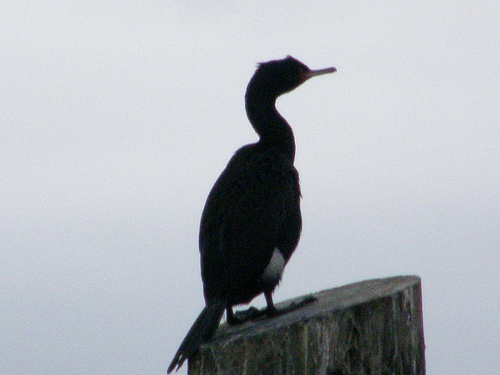
the bird has a long black throat that is curved and a black bill."
a giant black bird with a red beak, black plumage, white belly and curvy neck."
the bird is black, has white thighs, a long neck, and a narrow bill.
this bird has an all black body and a long flat bill.
this darkly colored bird has a long neck and a long, flat beak.
this bird is black, with a red throat, long neck, white flank, and small beak.
a mostly black bird with a long, small bead with some white on the belly.
this bird is black and white in color, with a large light colored beak.
this bird has wings that are black and has a long neck
this bird who likes to perch on has a long, curved neck, flat bill, long tail and white abdomen.
Species: Pelagic Cormorant